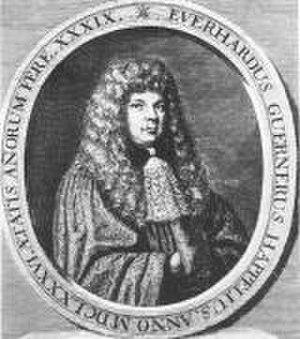
Eberhard Werner Happel, né le 12 août 1647 à Kirchhain, dans le land de Hesse, et mort le 15 mai 1690 à Hambourg, était un écrivain allemand.